UFO reports and disinformation

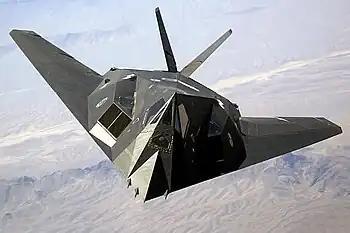
F-117 Nighthawk stealth fighter

Stealth helicopters were secretly developed and employed by the Central Intelligence Agency (CIA) during the early 1970s. A modified Hughes 500P was produced for the agency; it had a reduced noise operation capability, leading to its nickname of "The Quiet One". It was reportedly used in at least one operation by the CIA during the Vietnam War.